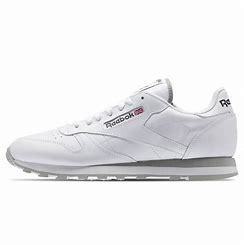
Brand: Reebok
Model: Cl Lthr